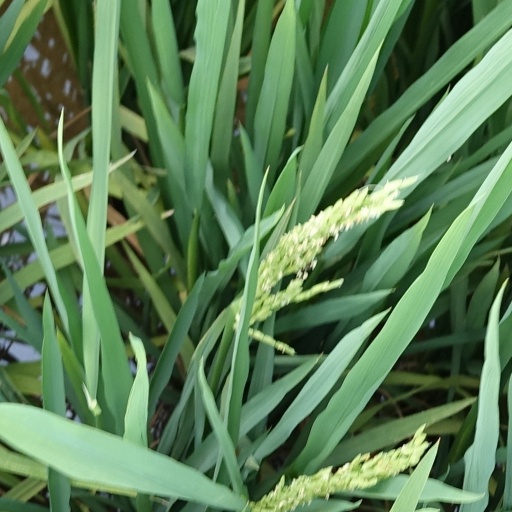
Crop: rice